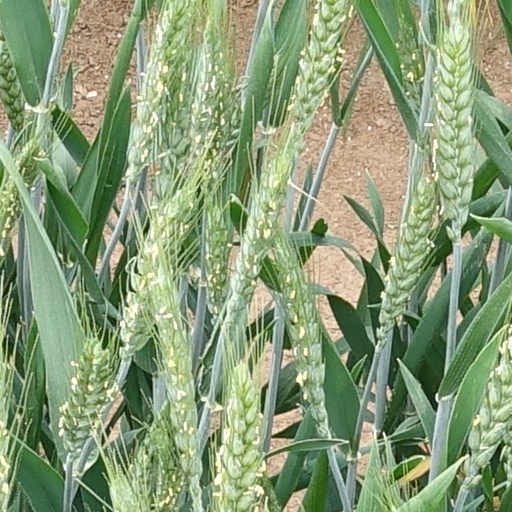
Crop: wheat